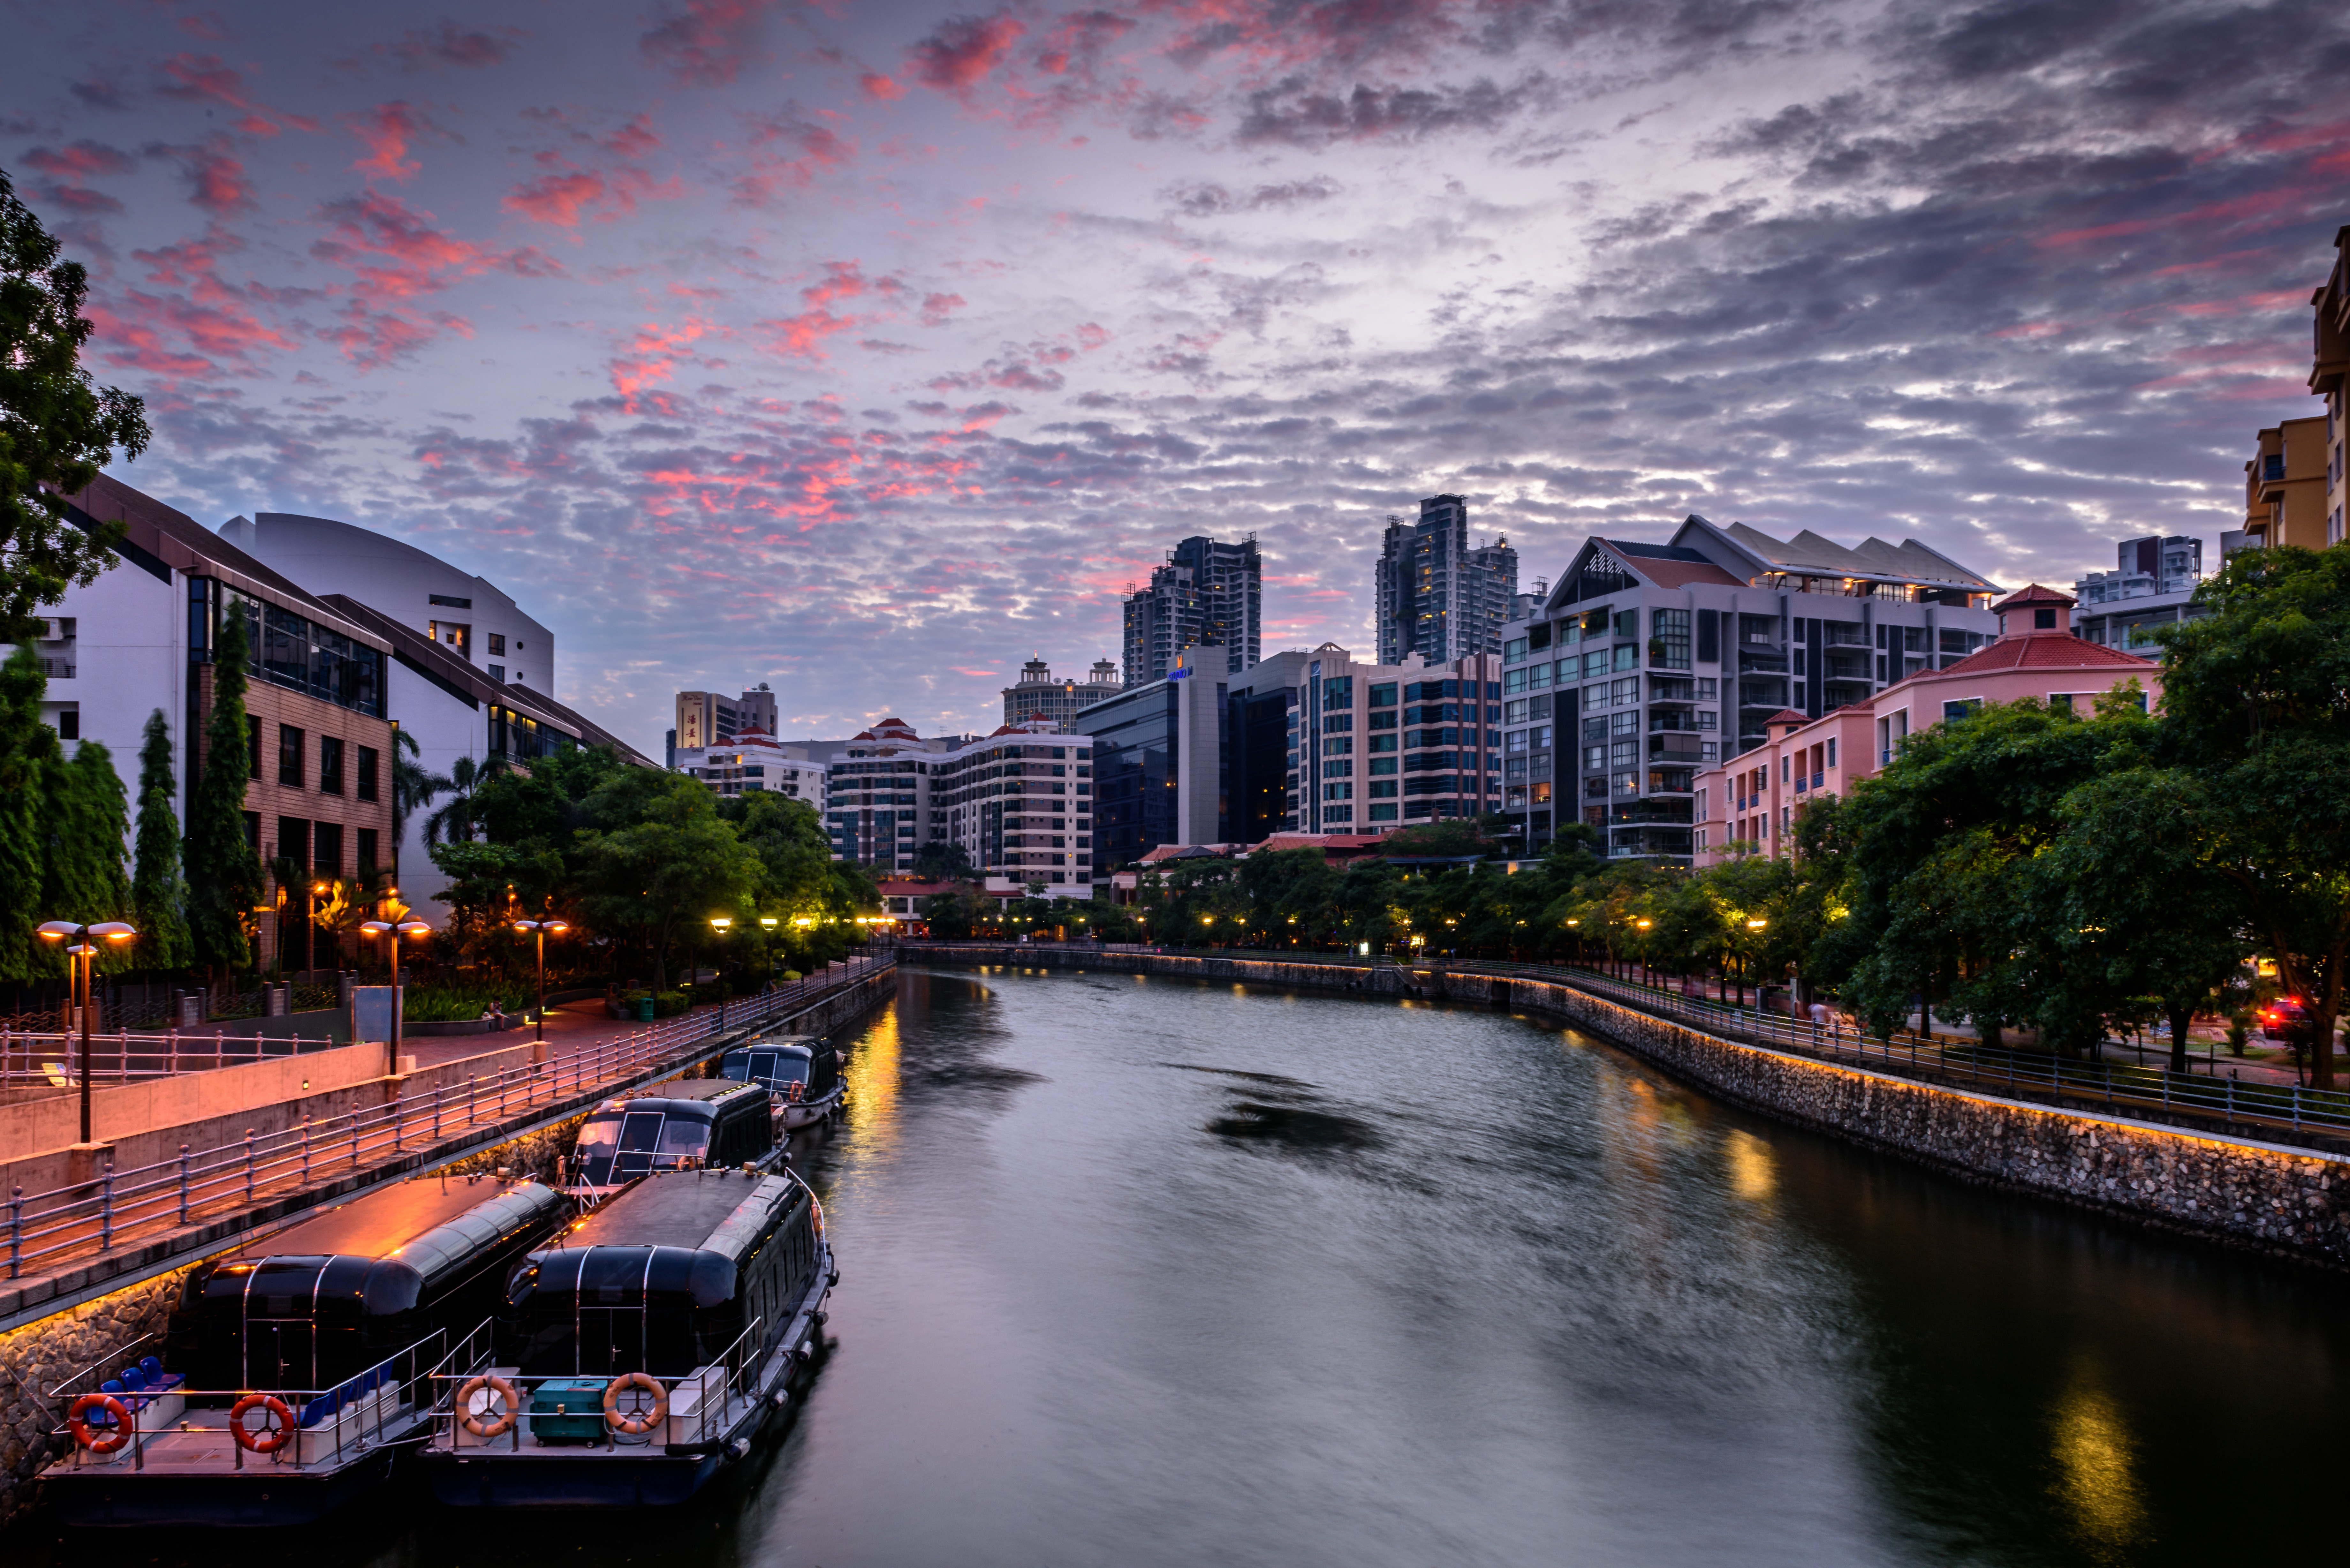
sunset, skyline, night, town, city, river, canal, cityscape, downtown, dusk, evening, reflection, waterway, landform, urban area, geographical feature, human settlement, metropolitan area